Postage stamps and postal history of Saint Kitts and Nevis

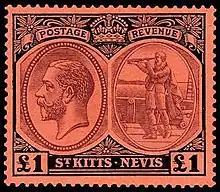
A £1 stamp styled St. Kitts-Nevis, 1920

Saint Kitts and Nevis started issuing stamps in 1903. These were used concurrently with the stamps of the Leeward Islands until July 1, 1956. Starting in 1952, stamps were inscribed "St. Christopher Nevis and Anguilla".